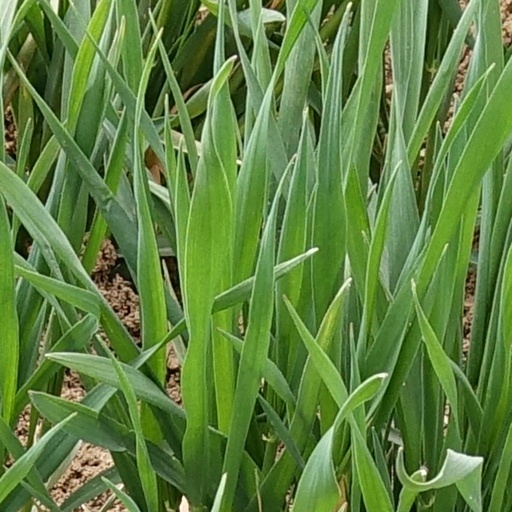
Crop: wheat